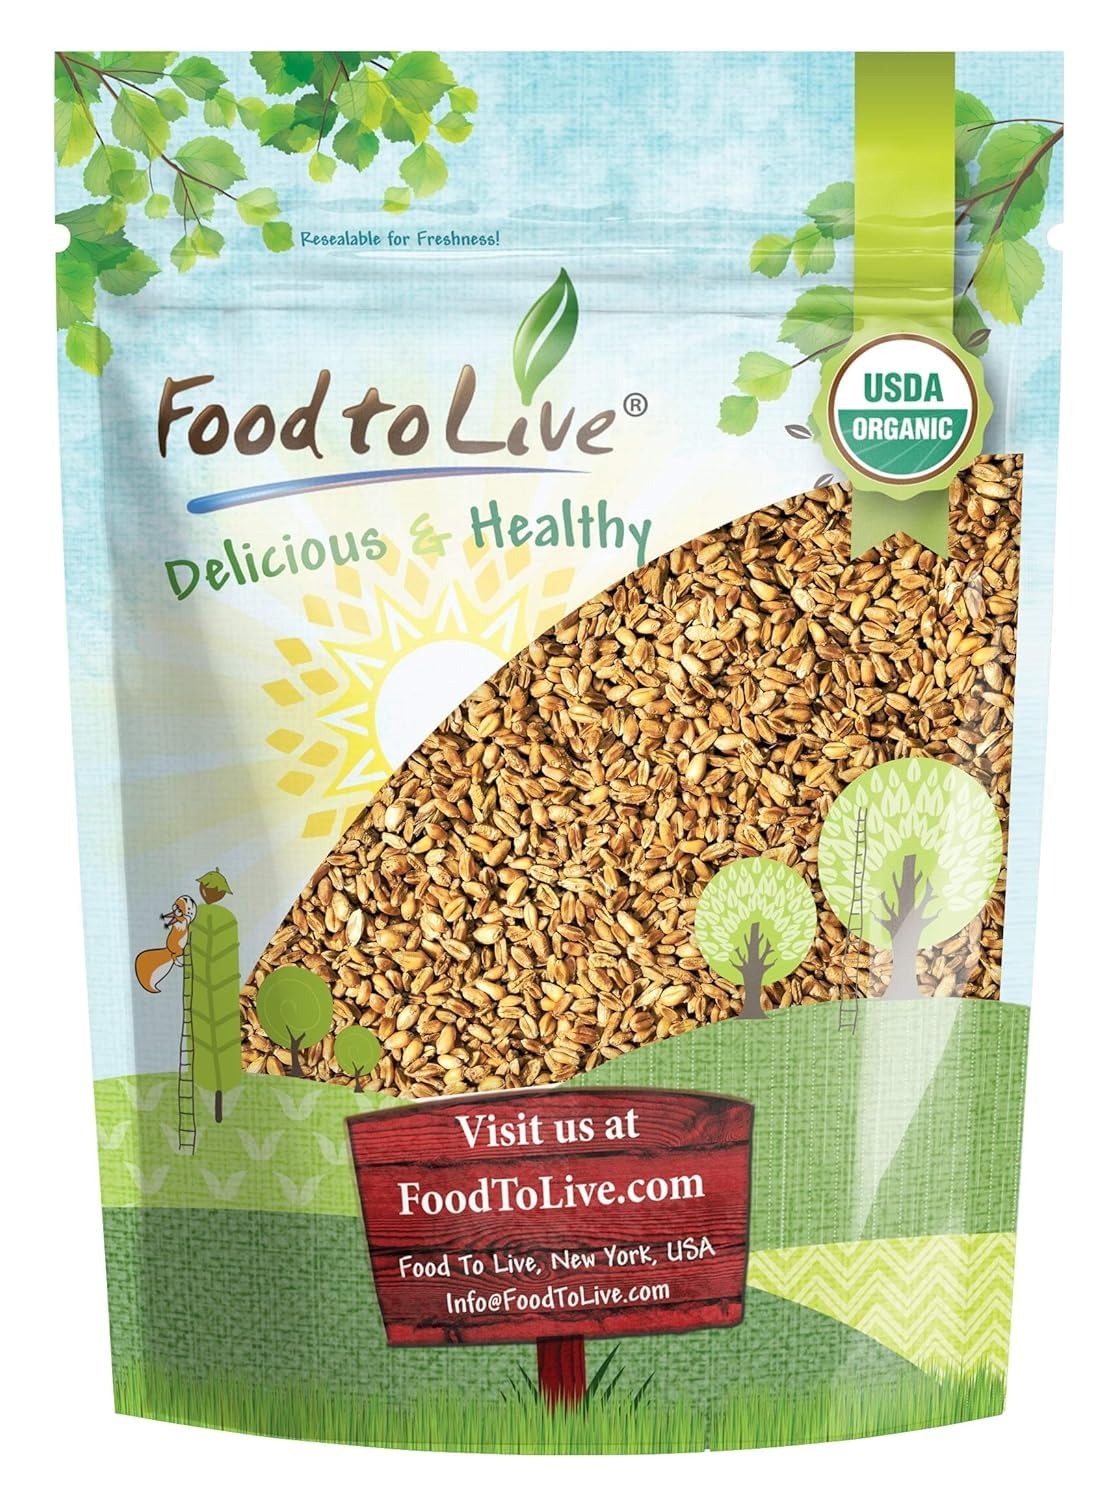
Item Name: Food to Live Organic Oat Groats, 1.5 Pounds — 100% Whole Grain, Non-GMO Seeds, Kosher, Raw, Non-Irradiated, Vegan, Bulk, Low Glycemic, Rich in Protein, Fiber, Copper and Manganese
Bullet Point 1: ORGANIC & NON-GMO: Organic Oats from Food to Live are USDA Organic and Non-GMO. They’re Kosher and suitable for various diets including keto and vegan.
Bullet Point 2: 100% WHOLE GRAIN: Food To Live Organic Oats with an inedible outer hull removed, remain ancient whole grain which maintains all its original nutrients.
Bullet Point 3: HIGHLY NUTRITIOUS: Organic Oat Groats are a great source of essential minerals, including protein and dietary fiber. They also provide Calcium, Iron, Magnesium, Phosphorus, Thiamin, and Zinc.
Bullet Point 4: DELICIOUS AND VERSATILE: Use Organic Oats from Food to Live to make breakfast cereal, pilaf, or even oat milk by blending soaked berries with some water.
Bullet Point 5: EASY TO PREPARE: Rinse and soak Organic Whole Grain Oat Groats for a few hours. Then cook oats on low heat for 18-20 minutes in a ratio of 1:3 to water. Add butter and 1/2 tsp salt.
Value: 24.0
Unit: Ounce

Price: 15.75